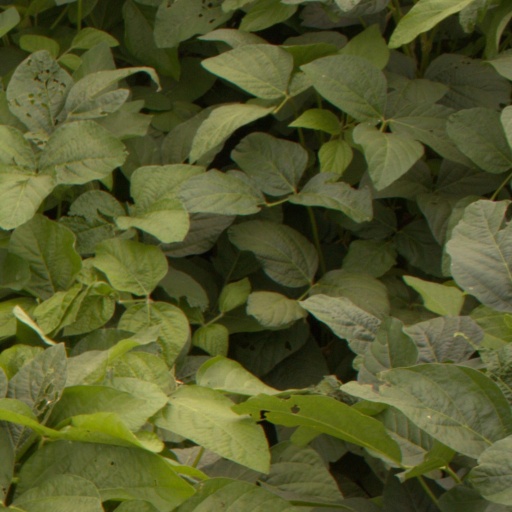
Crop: soybean